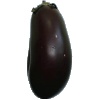
Label: eggplant